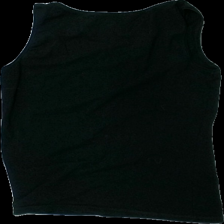
View: back
Type: Tank top
Category: Ladies
Brand: Newbody
Colors: Black
Material: 100% cotton
Cut: Regular, C-collar
Size: M
Season: All
Damage: Crooked seam
Damage location: bottom right
Price range: <50
Recommended usage: Export
Comment: Washed out, crooked seam